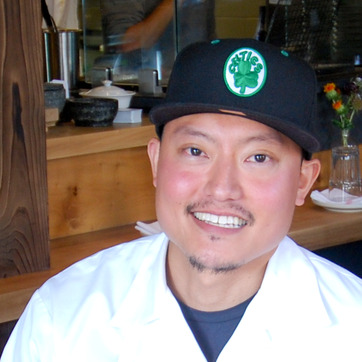
Material: skin